Brenan Hanifee

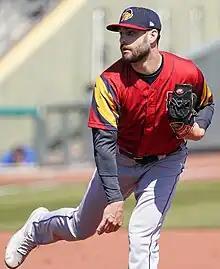
Hanifee with the Toledo Mud Hens in 2023

Brenan Reese Hanifee (born May 29, 1998) is an American professional baseball pitcher for the Detroit Tigers of Major League Baseball (MLB).